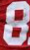
Number: 8